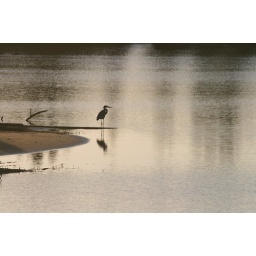
Umfolozi river at Mapelane on the Zululand coast in South Africa